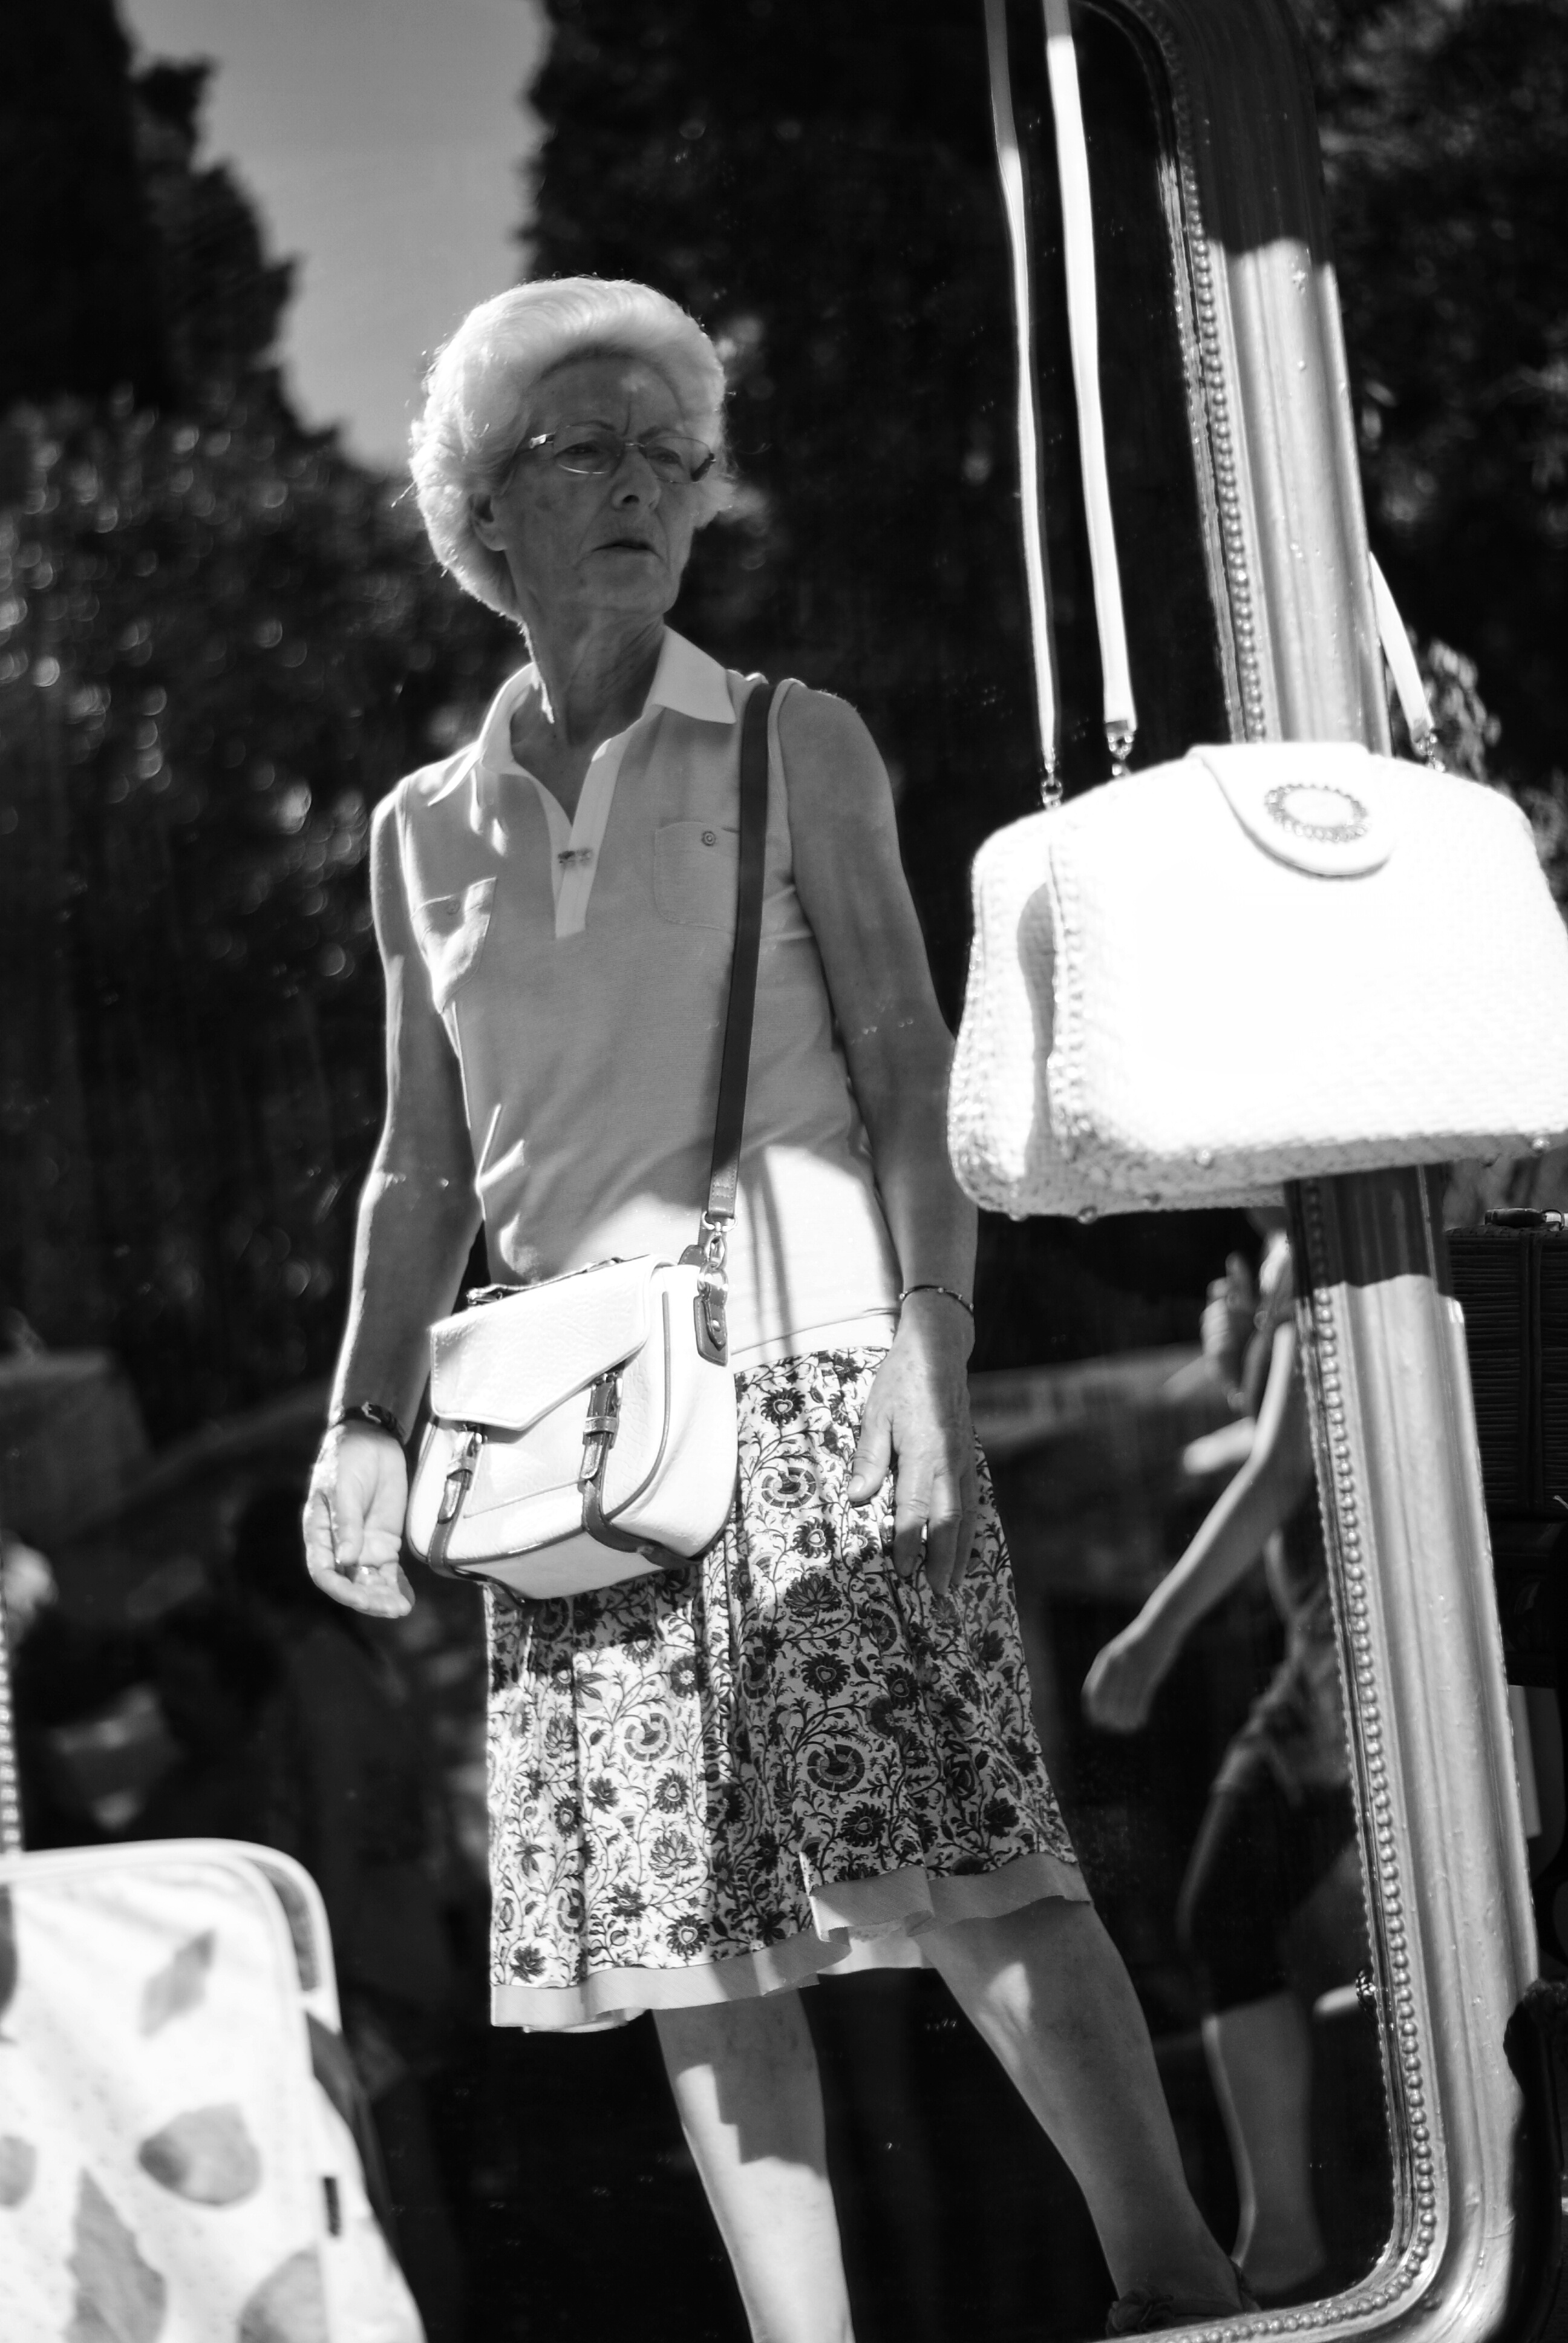
person, black and white, people, white, street, urban, spring, lens, fashion, musician, black, monochrome, streetphotography, bw, blackandwhite, blackwhite, streets, 50mm, moments, public, photograph, prime, sony, streetphoto, lisboa, moment, unposed, sp, dslra200, inpublic, fotografiaderua, streetmoments, lavinha, sal50f18, a200, monochrome photography